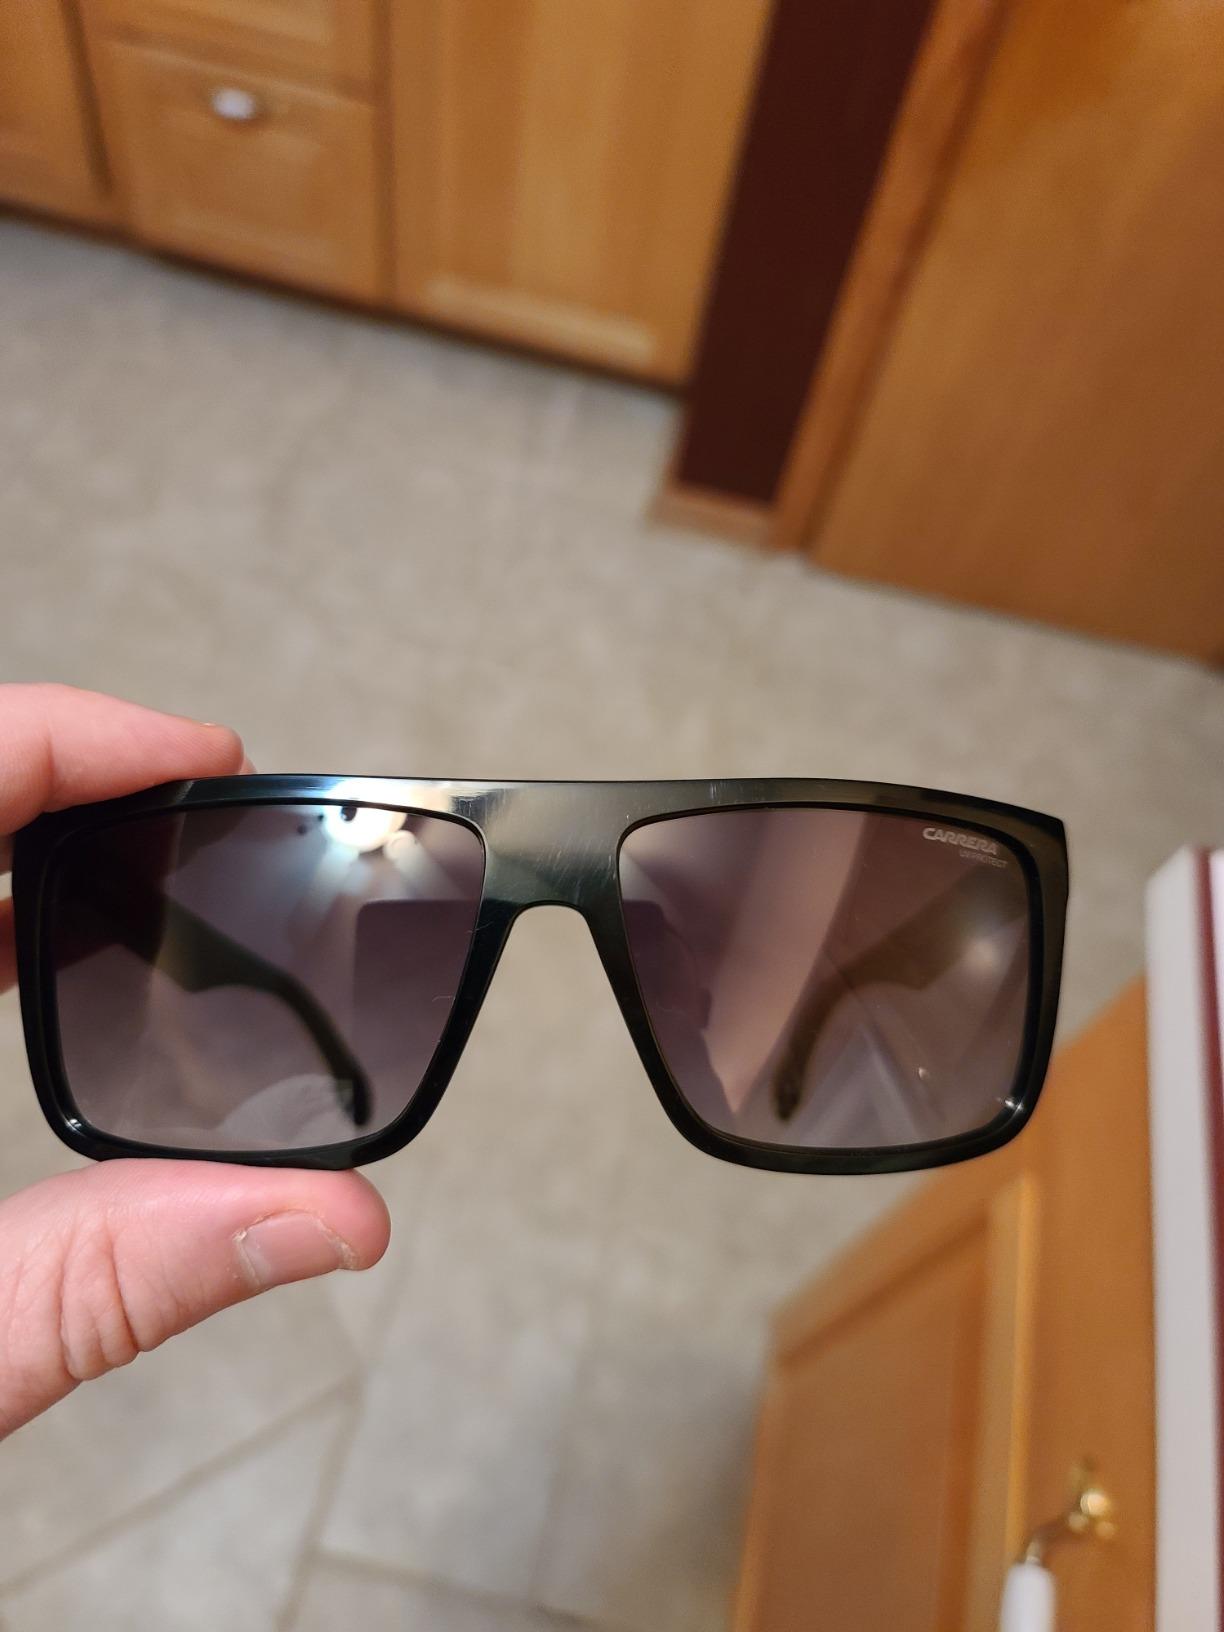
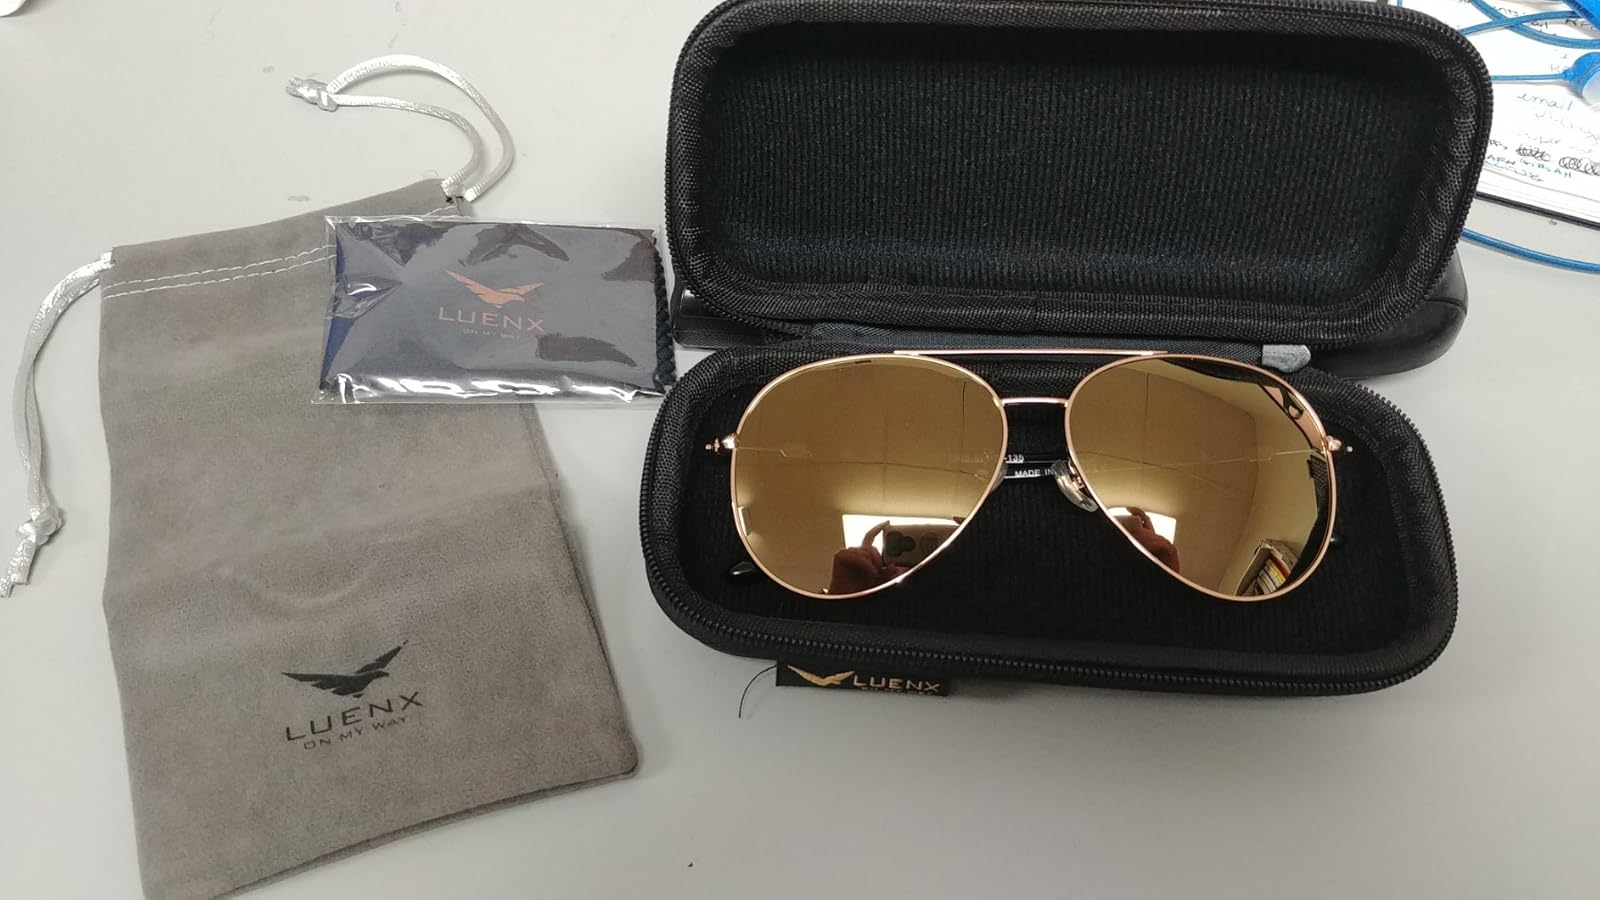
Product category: accessories_sunglasses
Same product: no